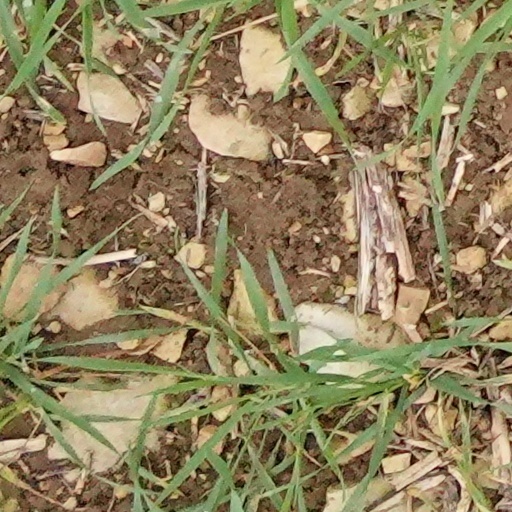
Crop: wheat